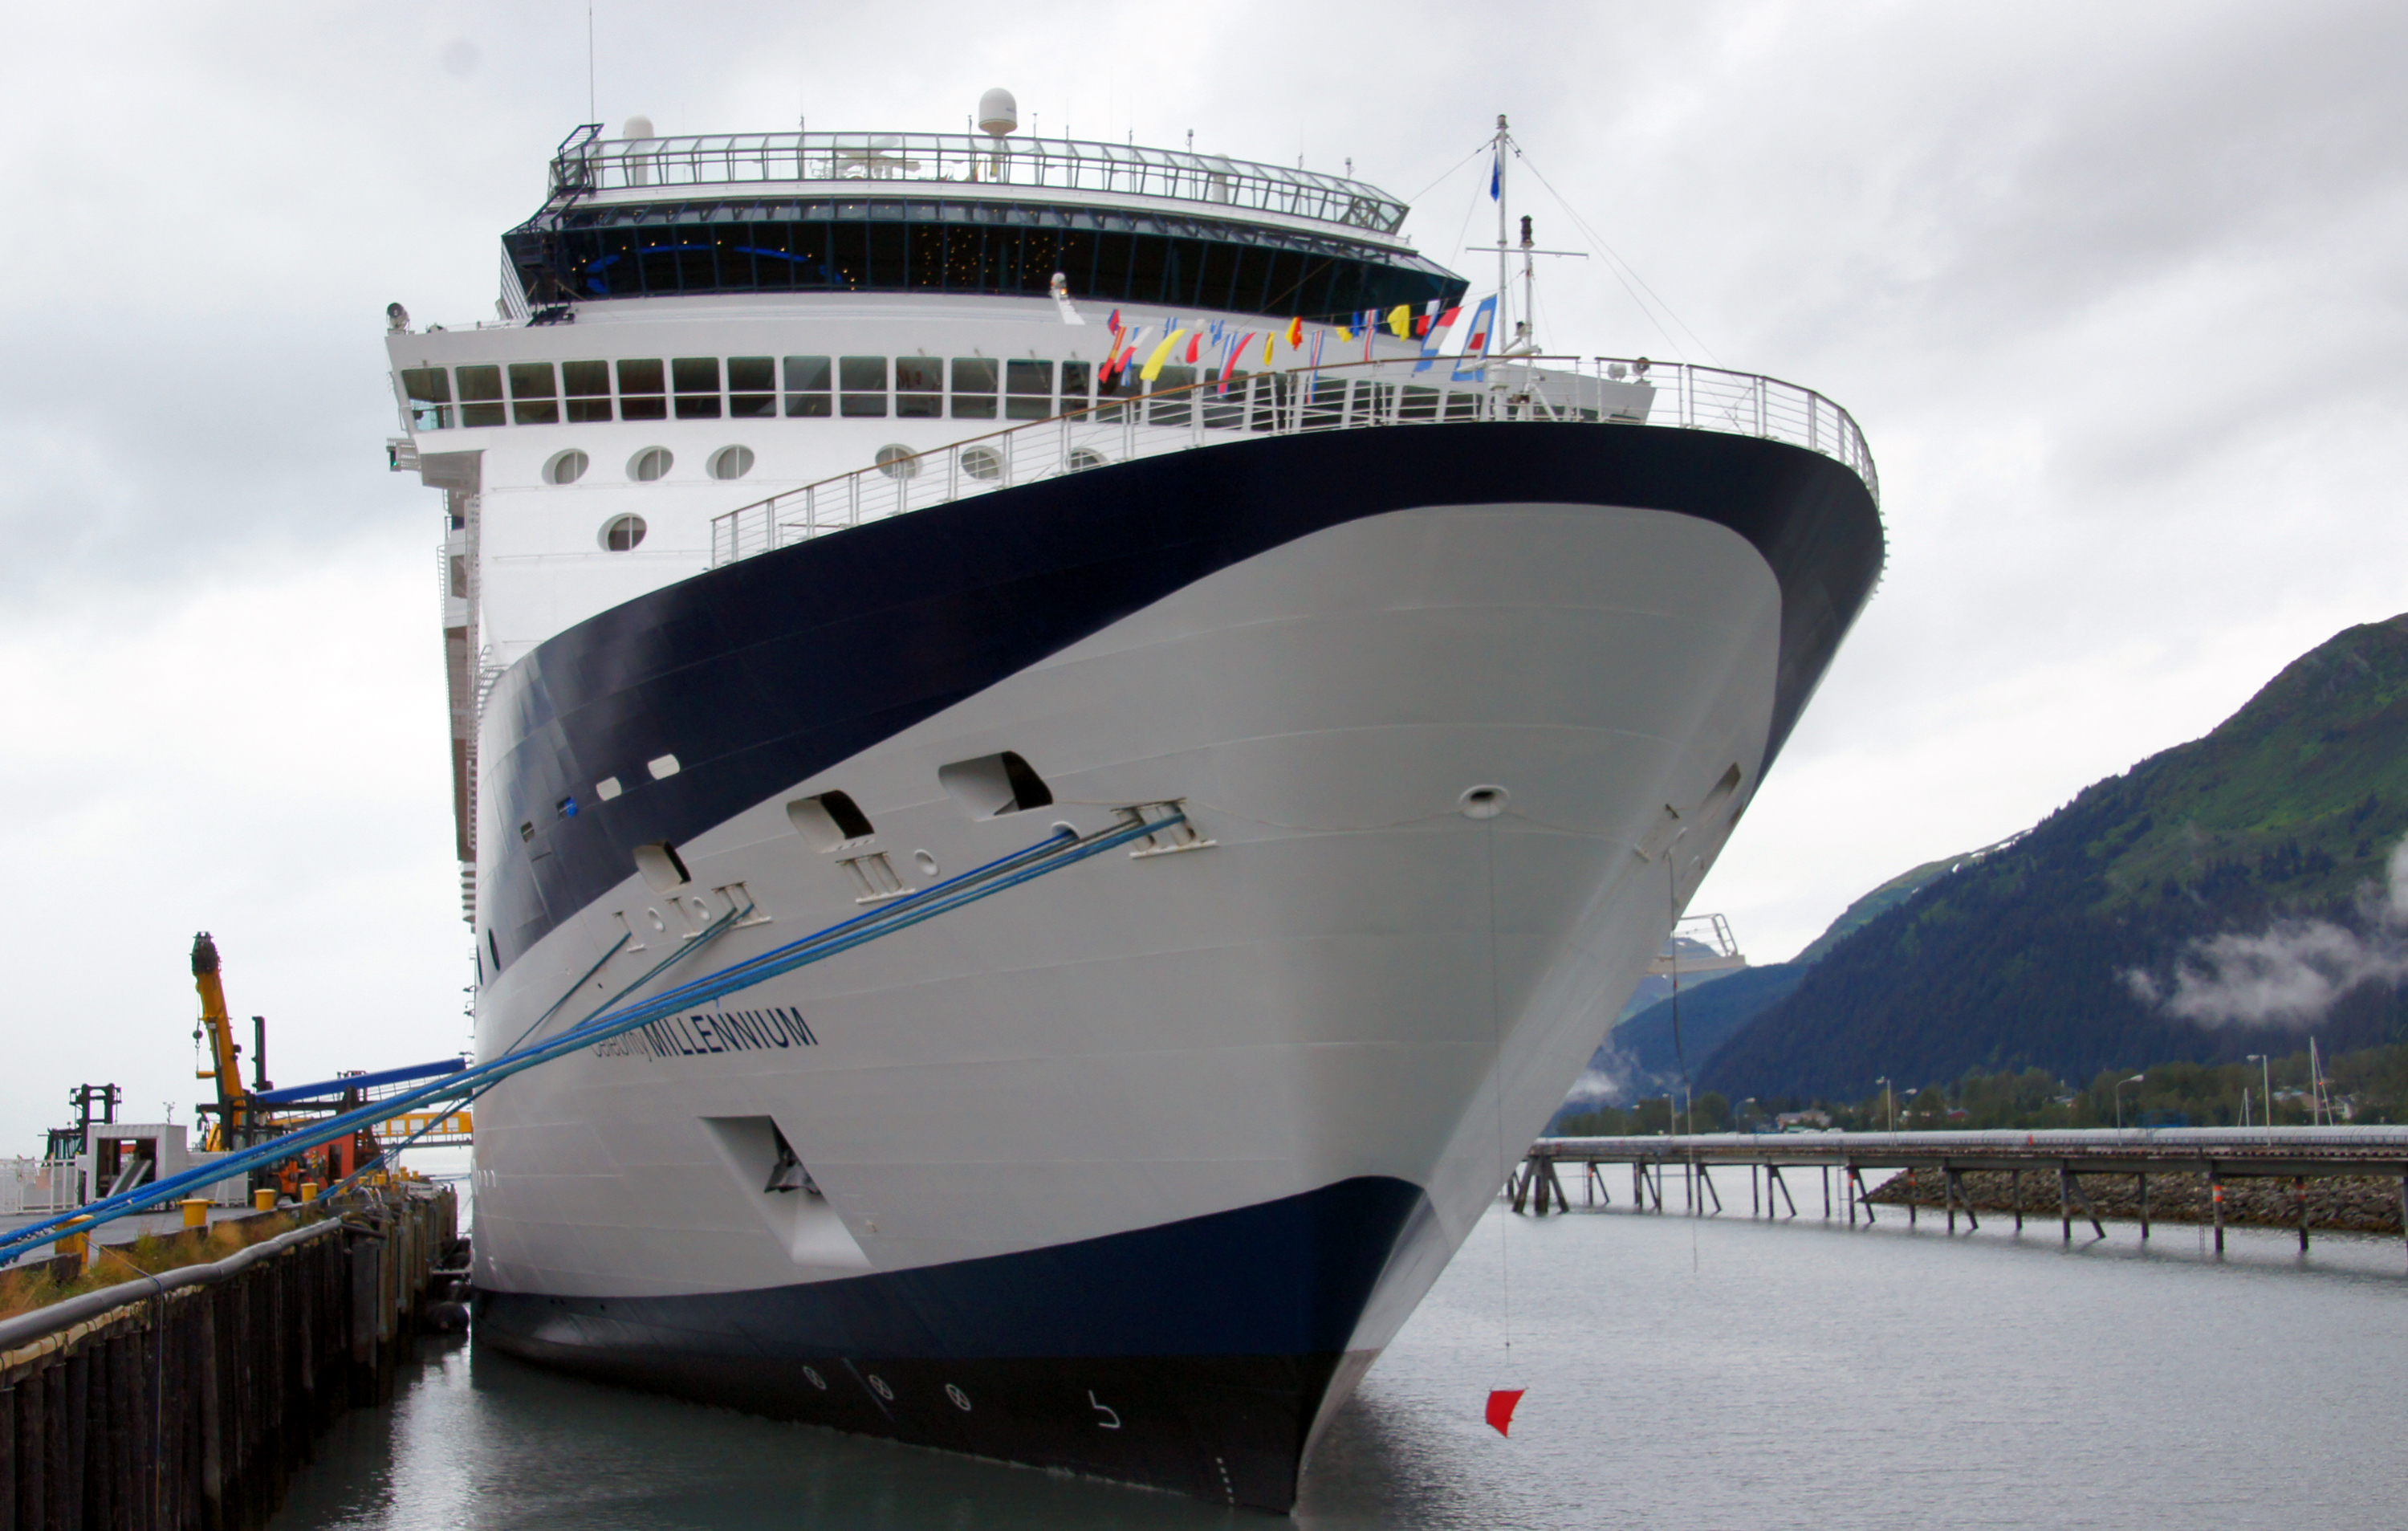
sea, ship, vehicle, cargo ship, ferry, publicdomain, cruiseship, channel, alaska, watercraft, alaskancruise, cruise ship, celebritymillennium, sewardalaska, container ship, motor ship, passenger ship, freight transport, ocean liner, bulk carrier, roll on roll off